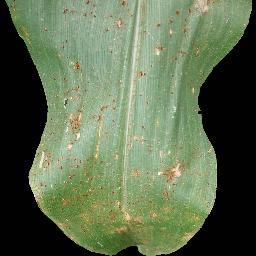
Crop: corn
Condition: (maize)_common_rust